Highland cattle

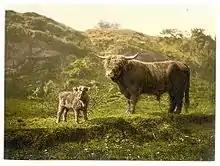
Bull and bull calf, illustration from 1890–1900

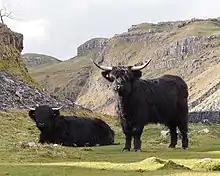
Black cows

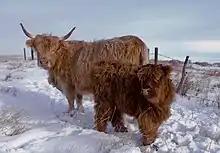
Cow and calf in south-eastern Saskatchewan

The Highland is a traditional breed of western Scotland. There were two distinct types. The Kyloe, reared mainly in the Hebrides or Western Islands, was small and was frequently black. The cattle were so called because of the practice of swimming them across the narrow straits or kyles separating the islands from the mainland. The cattle of the mainland were somewhat larger, and very variable in colour; they were often brown or red.